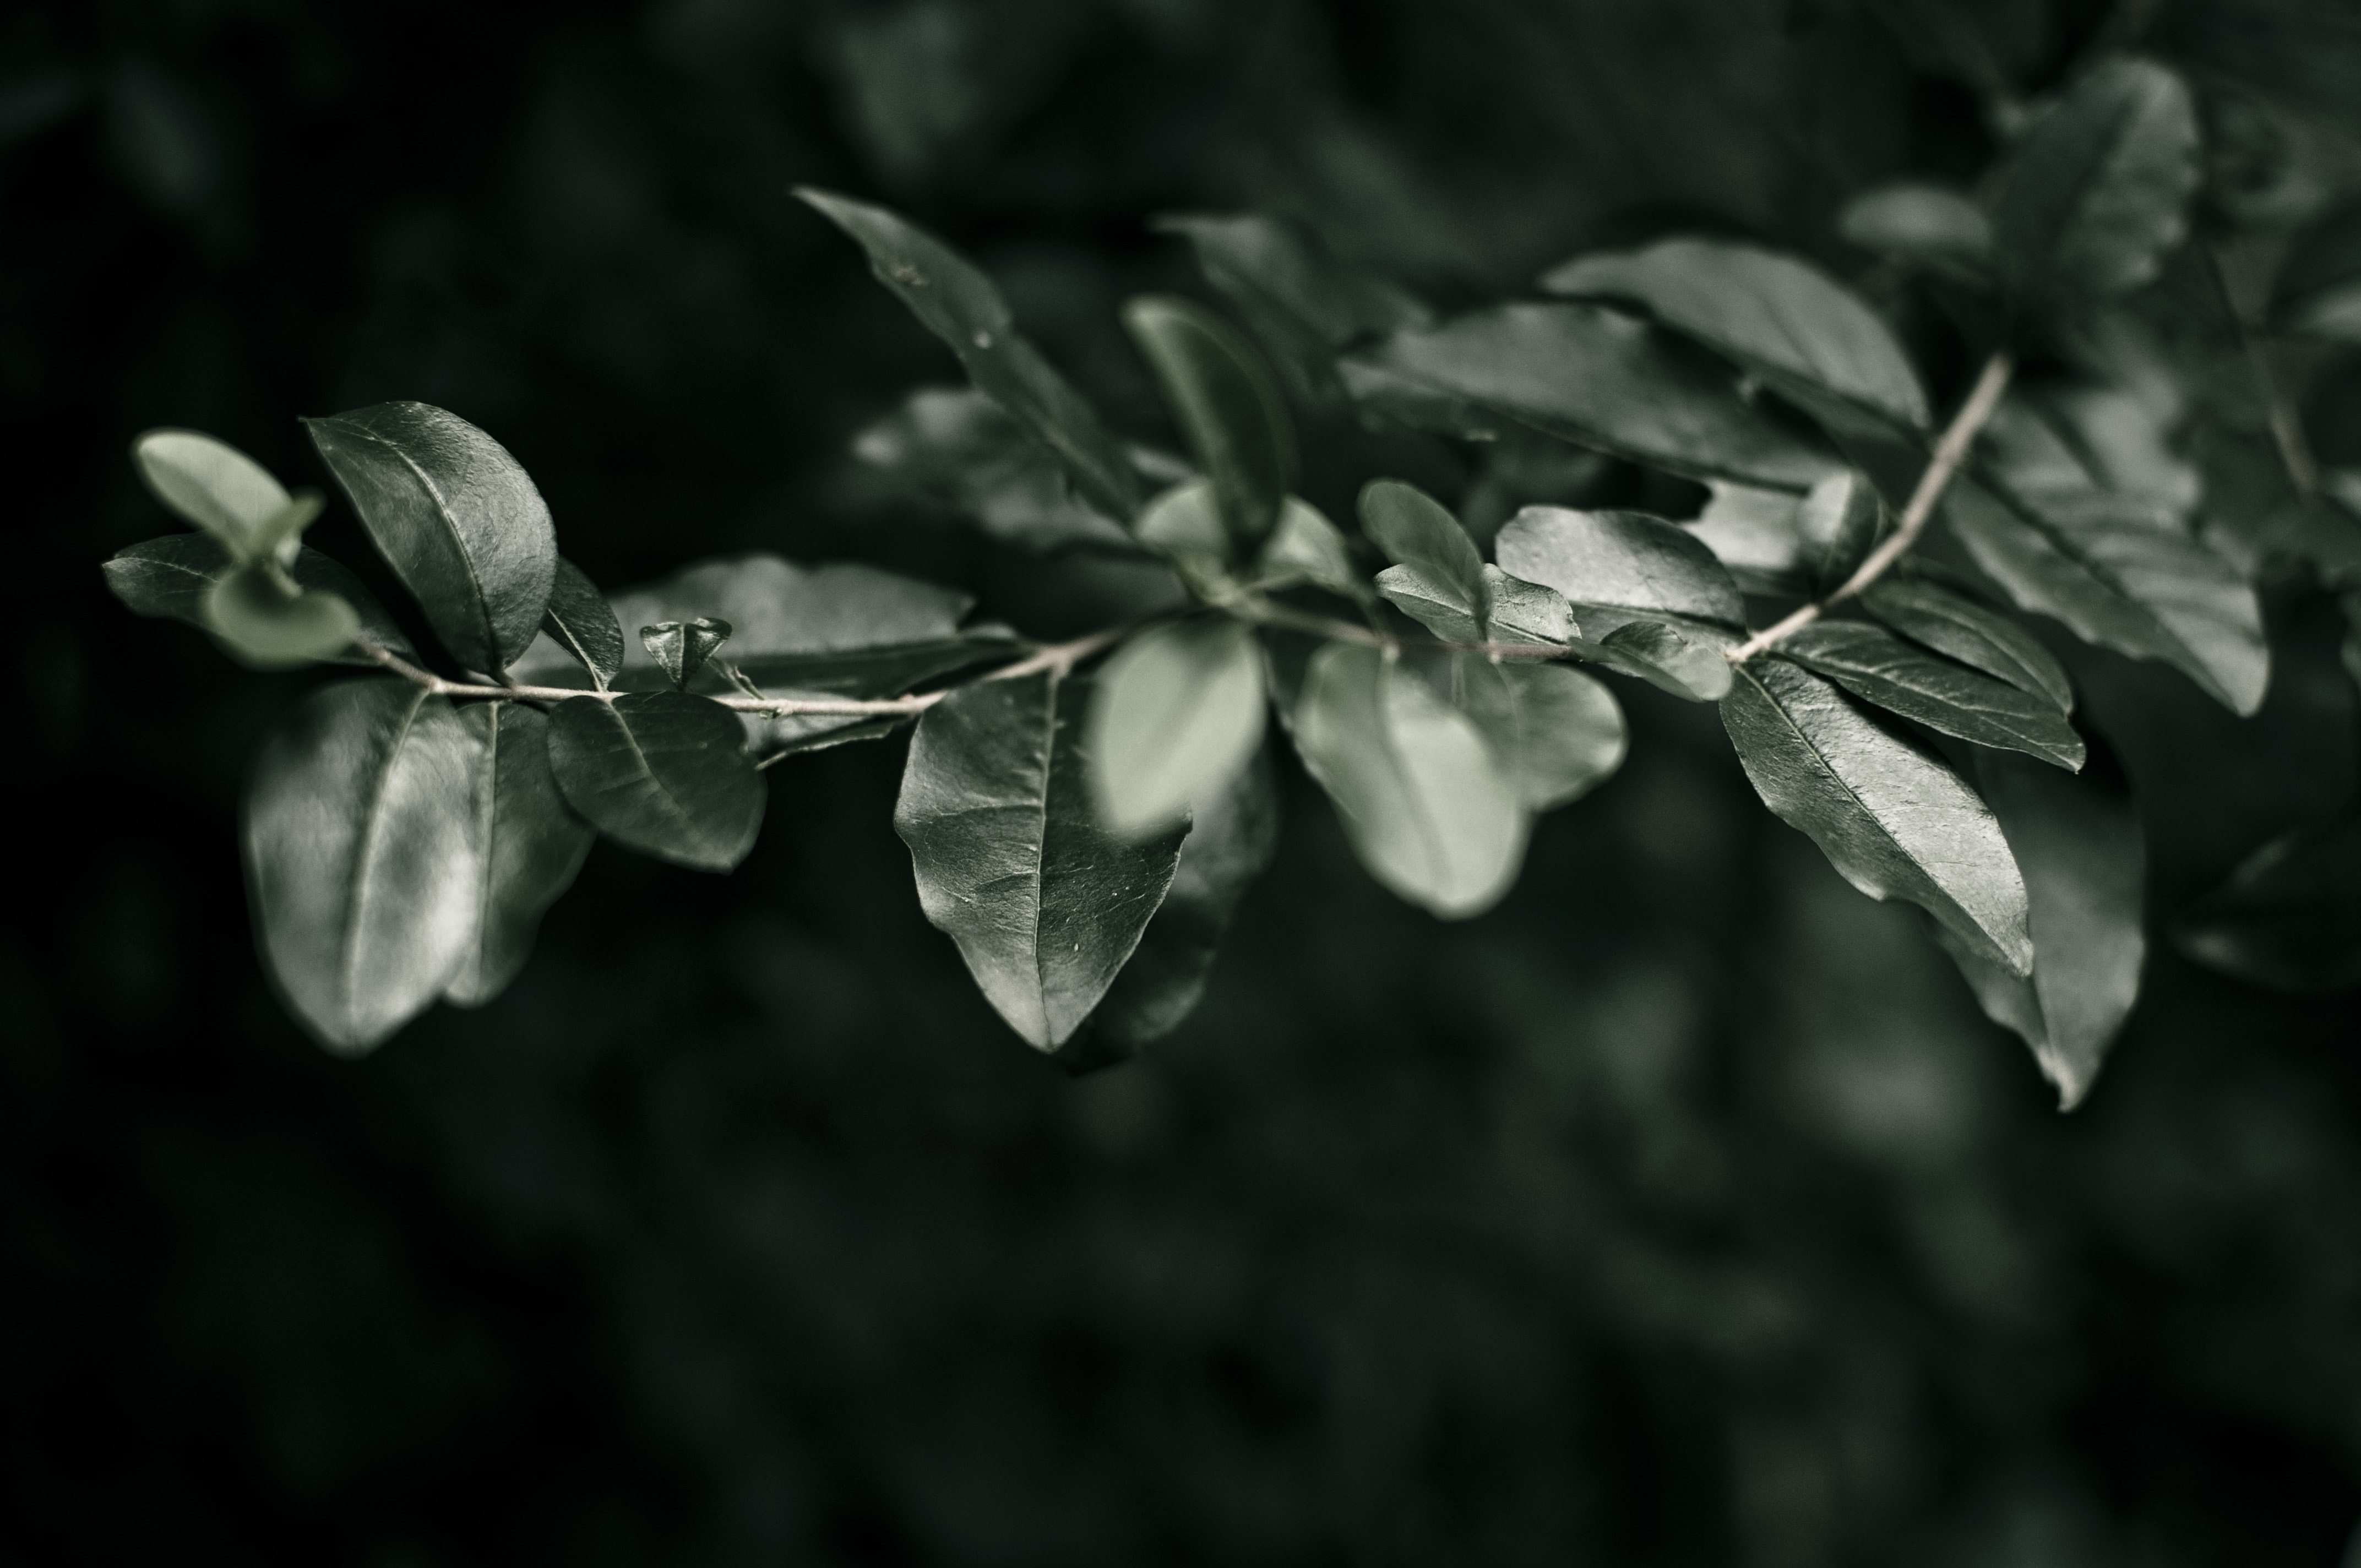
leaves, plant, branch, water, tree, flower, terrestrial plant, twig, moisture, grass, flowering plant, freezing, frost, dew, petal, monochrome photography, drop, macro photography, shrub, subshrub, still life photography, forest, monochrome, plant stem, winter, autumn, wood, bud, rock, buddleia